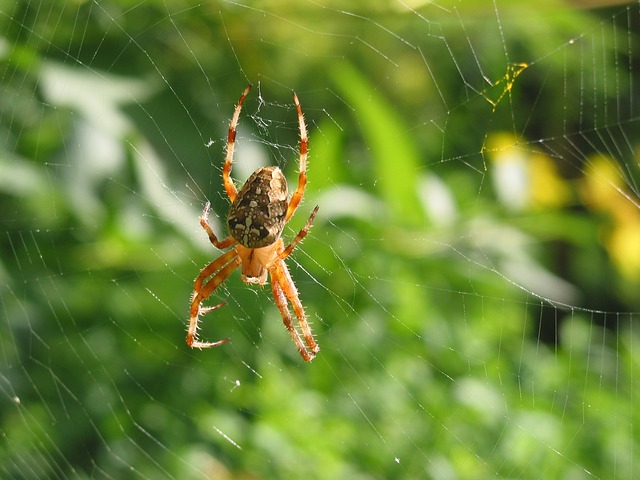
Label: spider